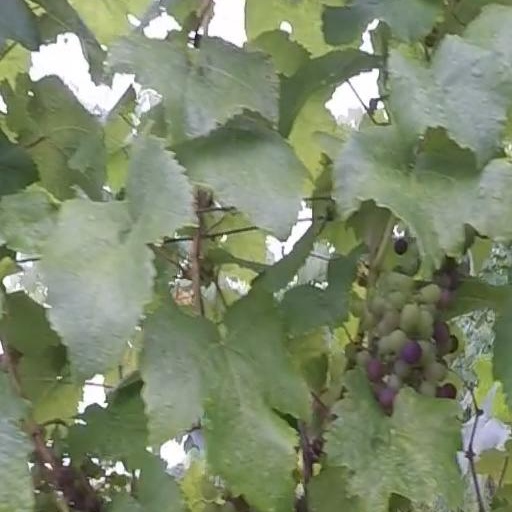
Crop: grape